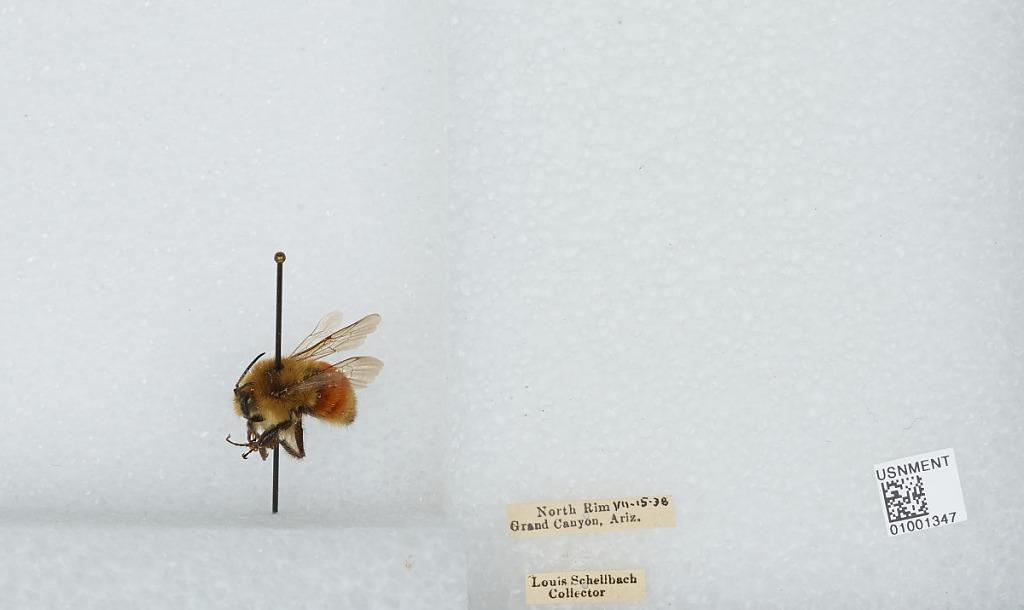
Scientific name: Bombus (Pyrobombus) huntii Greene
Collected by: L. Schellbach
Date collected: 1938-7-15
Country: United States
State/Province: Arizona
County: Coconino
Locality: North Rim, Grand Canyon
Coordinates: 36.2106, -112.061